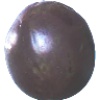
Label: Passion Fruit 1